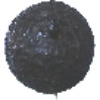
Label: avocado